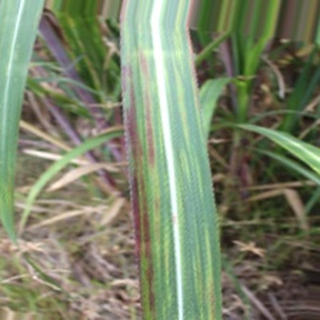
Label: sugarcane_bacterial_blight